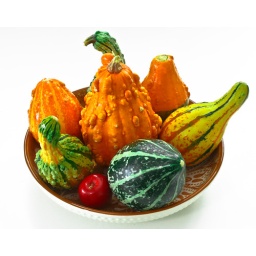
Strobist info:Vivitar 3500 w/ white copy paper as diffuser, triggered by DIY wired connection.3 flash fires over long exposure